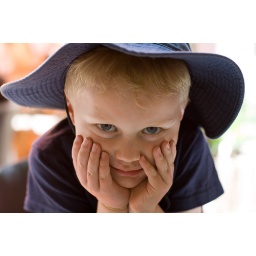
Close up in a blue hat